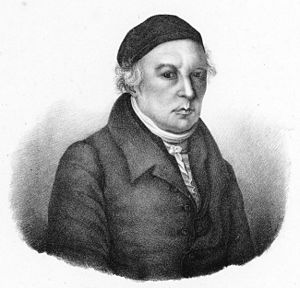
Johann Anton André
Johann Anton André var en tysk komponist og musikforlægger, bedst kendt for sin rolle i forskningen af Mozarts musik.